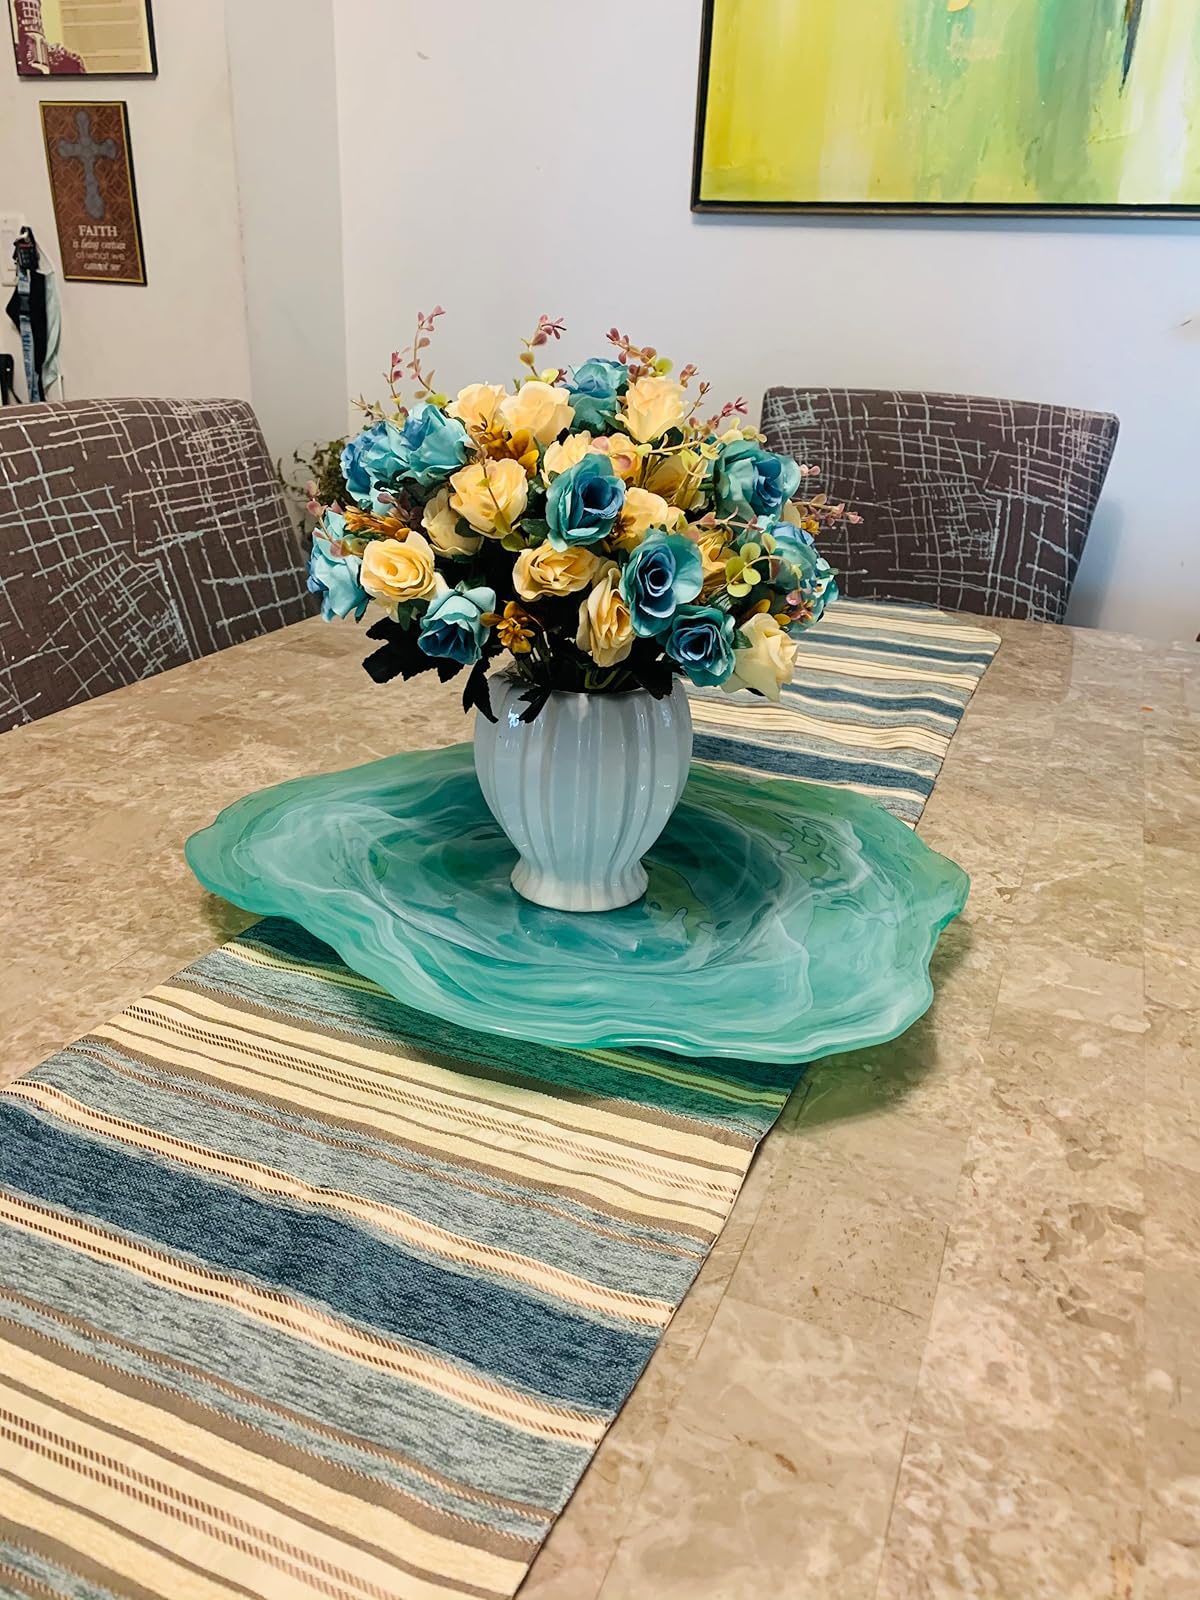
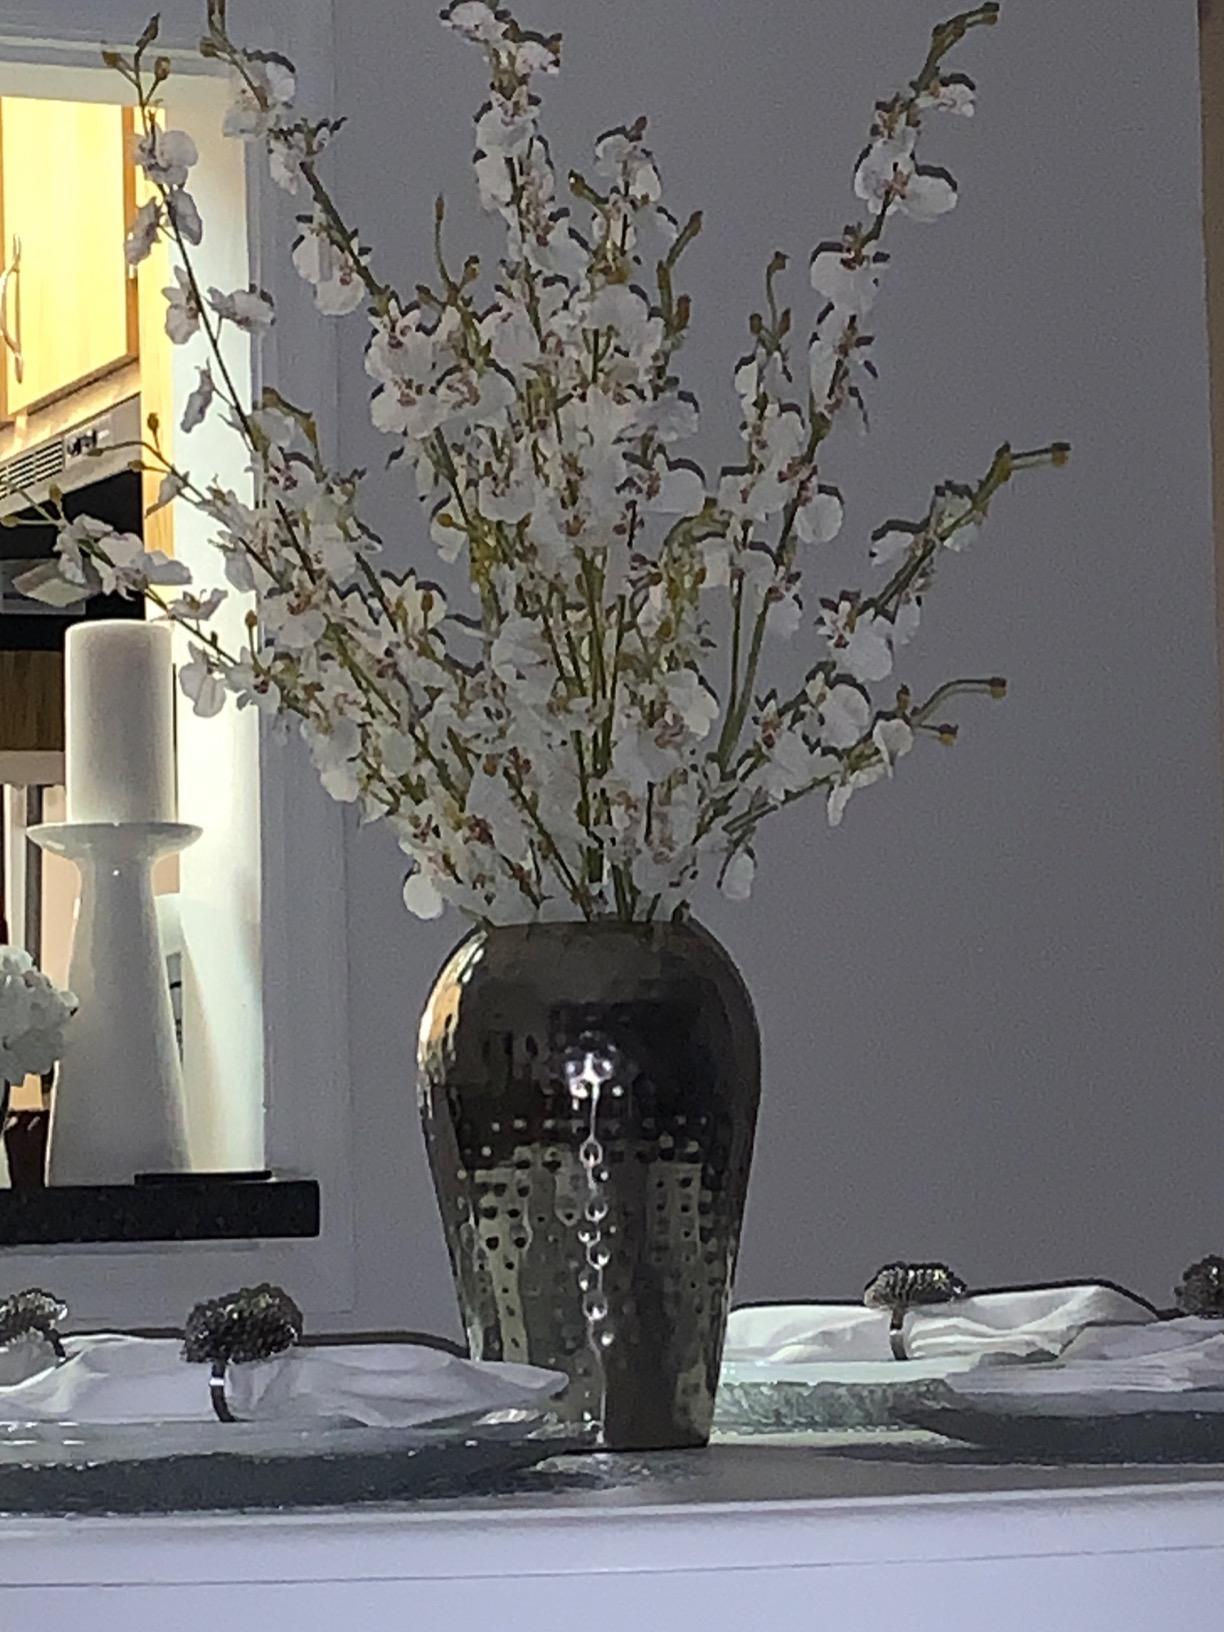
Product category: vase
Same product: no